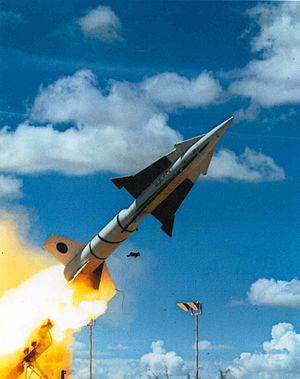
Le Nike Zeus est un système de missiles antibalistiques mis au point par l'armée américaine à la fin des années 1950 et au début des années 1960, visant à détruire les missiles balistiques intercontinentaux soviétiques avant qu'ils ne puissent frapper des cibles aux États-Unis.
Le Projet Nike, était un projet de l’armée américaine, proposé en 1945 par les laboratoires Bell, de développement d'un système de missiles surface-air.